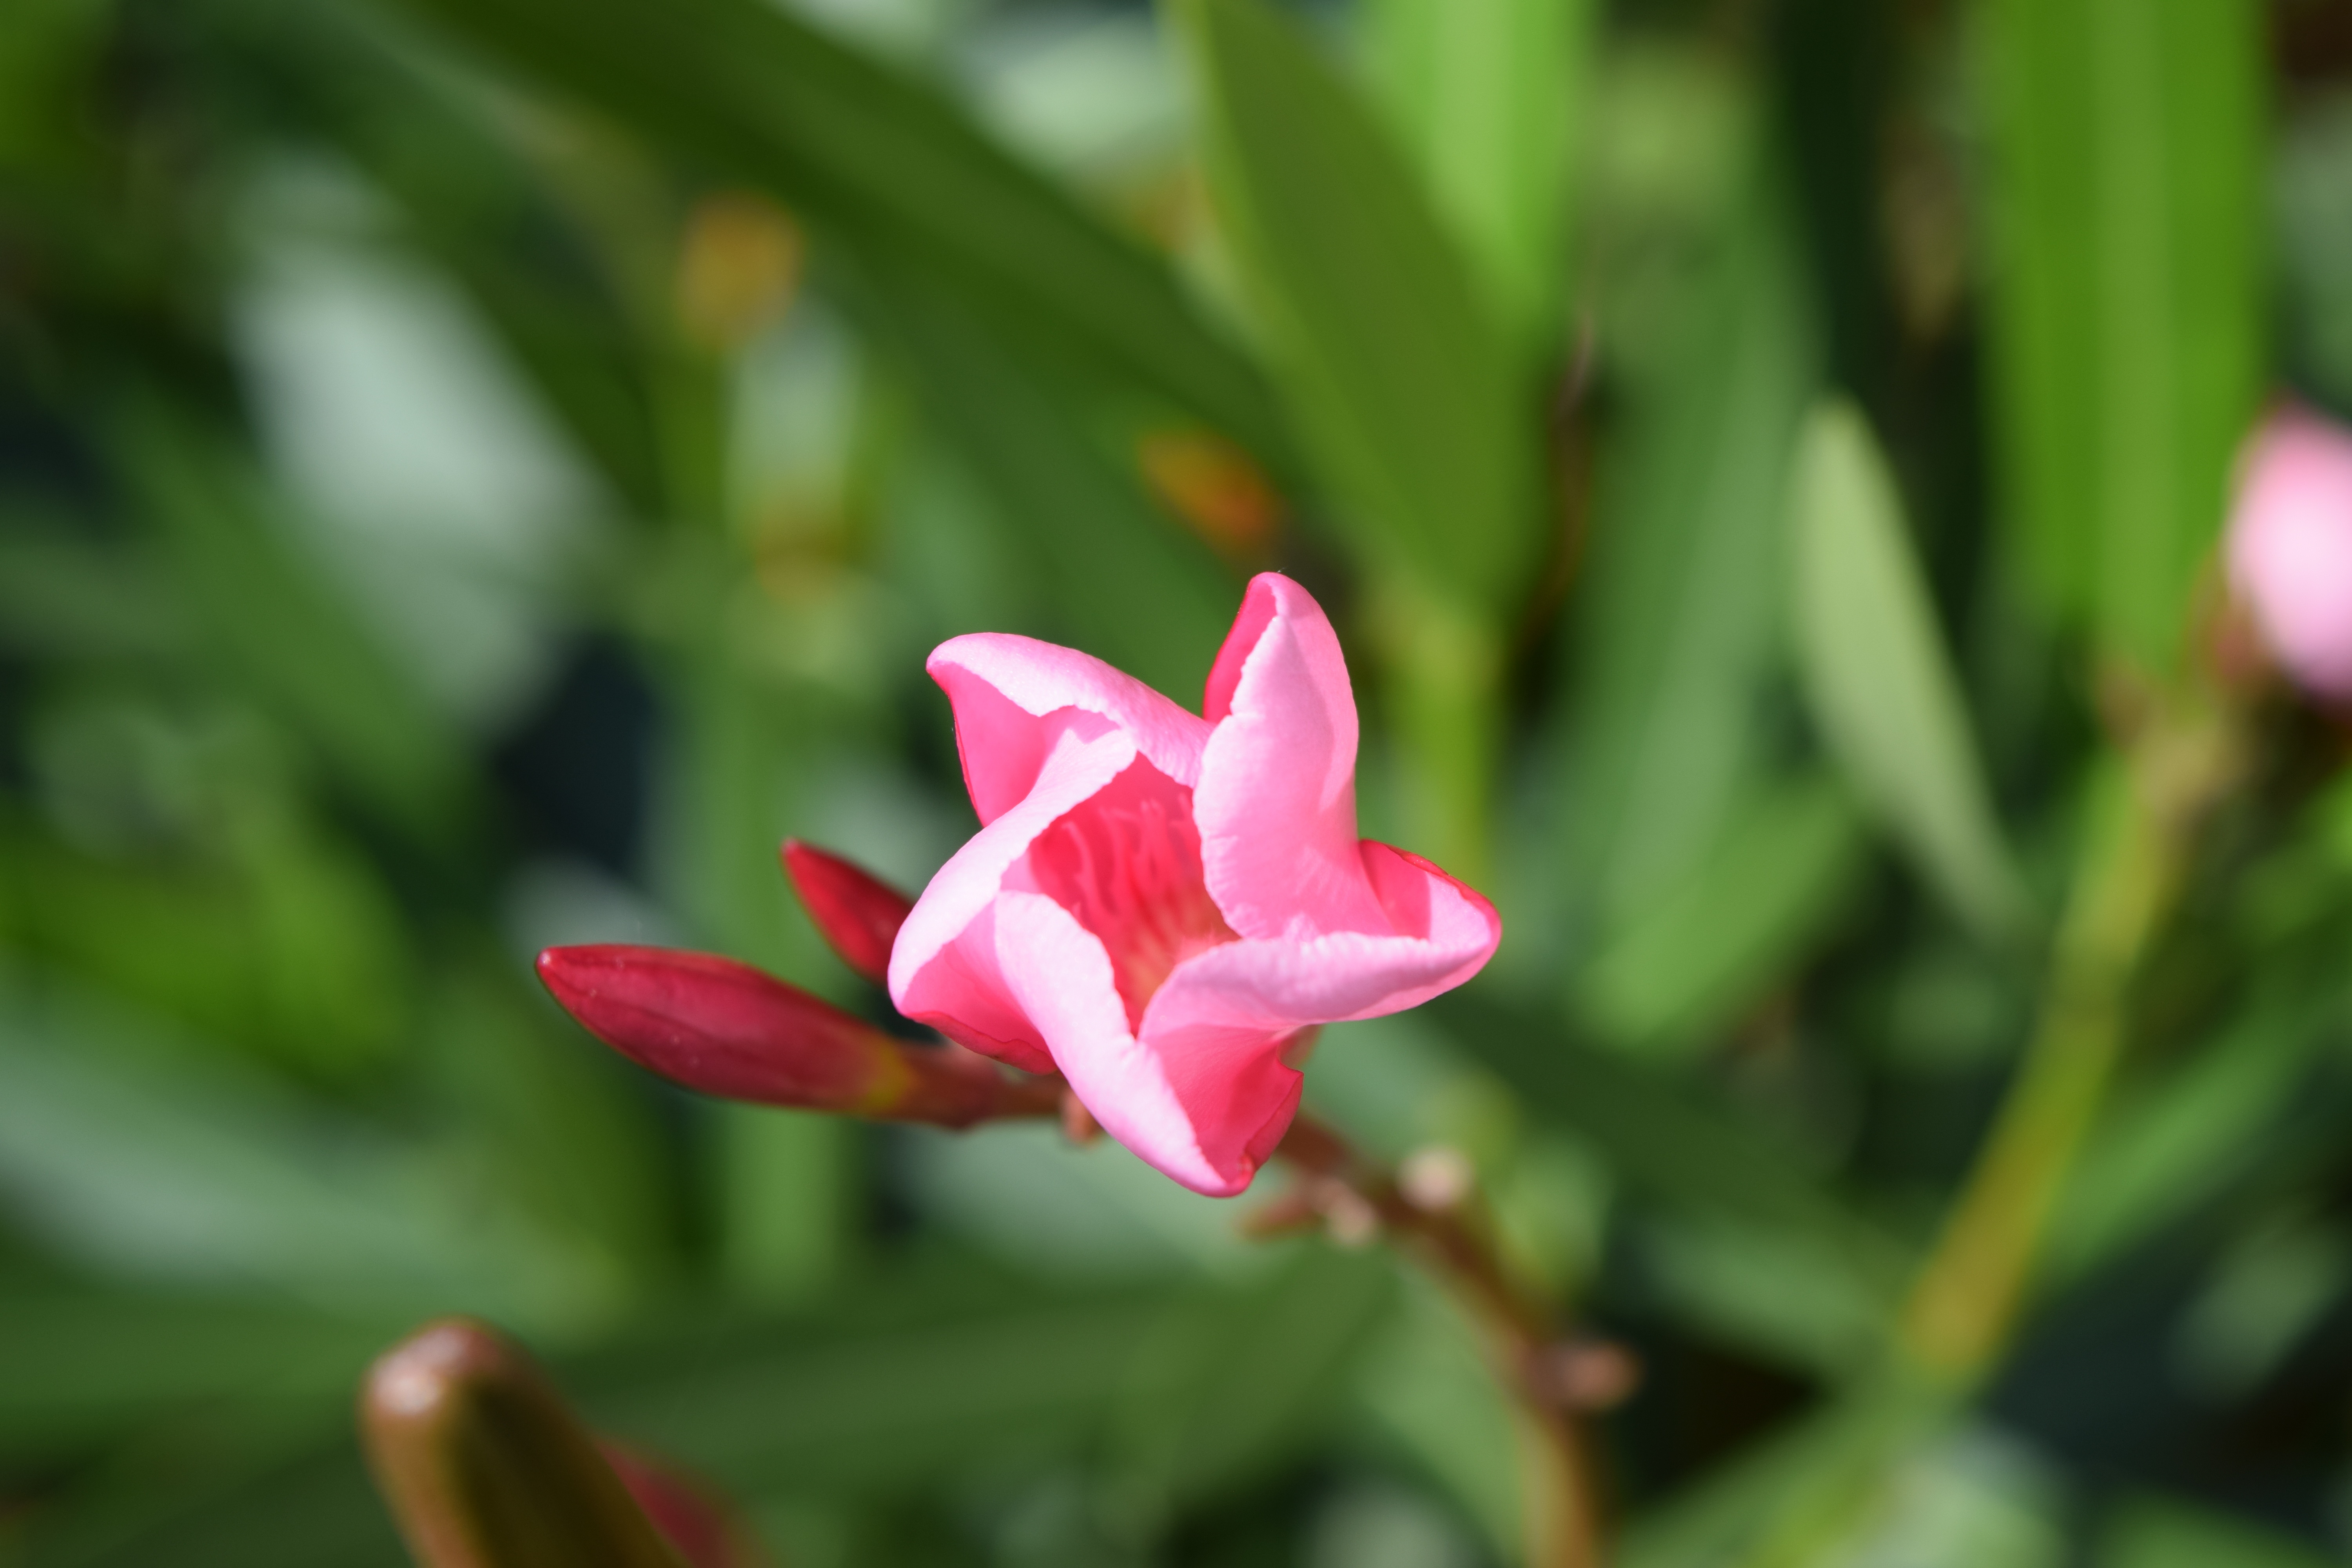
nature, grass, blossom, plant, leaf, flower, petal, bloom, green, botany, garden, flora, wildflower, close up, oleander, macro photography, flowering plant, plant stem, land plant